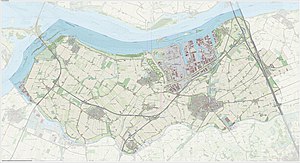
Moerdijk
Moerdijk er en kommune og en by i den sydlige provins Noord-Brabant i Nederlandene.